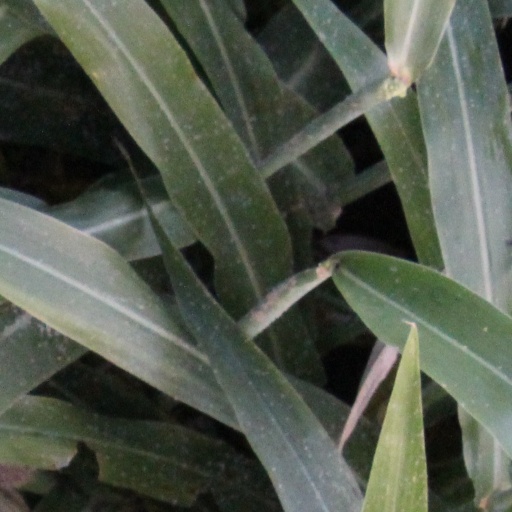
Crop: sorghum